The Spirit of the Age

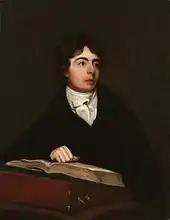
Robert Southey, by John James Masquerier, 1800

""Intensity"", writes Hazlitt, "is the great and prominent distinction of Lord Byron's writing. ... He grapples with his subject, and moves, and animates it by the electric force of his own feelings ... he is never dull". His style is "rich and dipped in Tyrian dyes ... an object of delight and wonder". Though he begins with "commonplaces", he "takes care to adorn his subject matter "with 'thoughts that breathe and words that burn' ... we always find the spirit of the man of genius breathing from his verse". In "Childe Harold's Pilgrimage", for example, though the subject matter is no more than "what is familiar to the mind of every school boy", Byron makes of it a "lofty and impassioned view of the great events of history", "he shows us the crumbling monuments of time, he invokes the great names, the mighty spirit of antiquity." Hazlitt continues, "Lord Byron has strength and elevation enough to fill up the moulds of our classical and time-hallowed recollections, and to rekindle the earliest aspirations of the mind after greatness and true glory with a pen of fire."